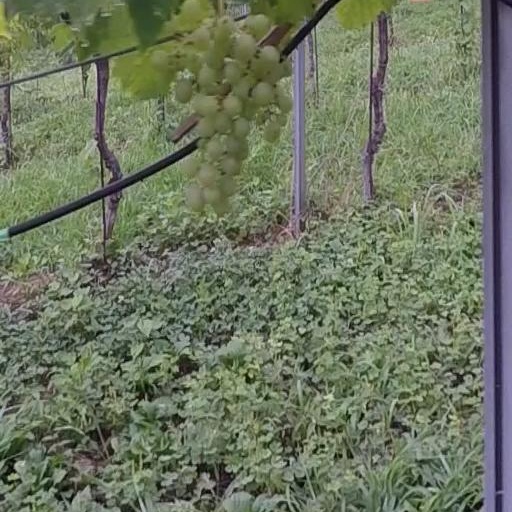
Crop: grape